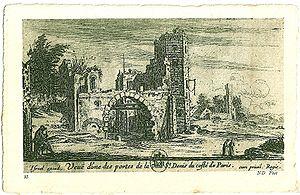
Saint-Denis est une commune française limitrophe de Paris, située au nord de la capitale, dans le département de la Seine-Saint-Denis, dont elle est sous-préfecture, en région Île-de-France.
La route de la Révolte est le nom d’une ancienne voie construite pour relier Versailles à Saint-Denis et Compiègne en évitant Paris.